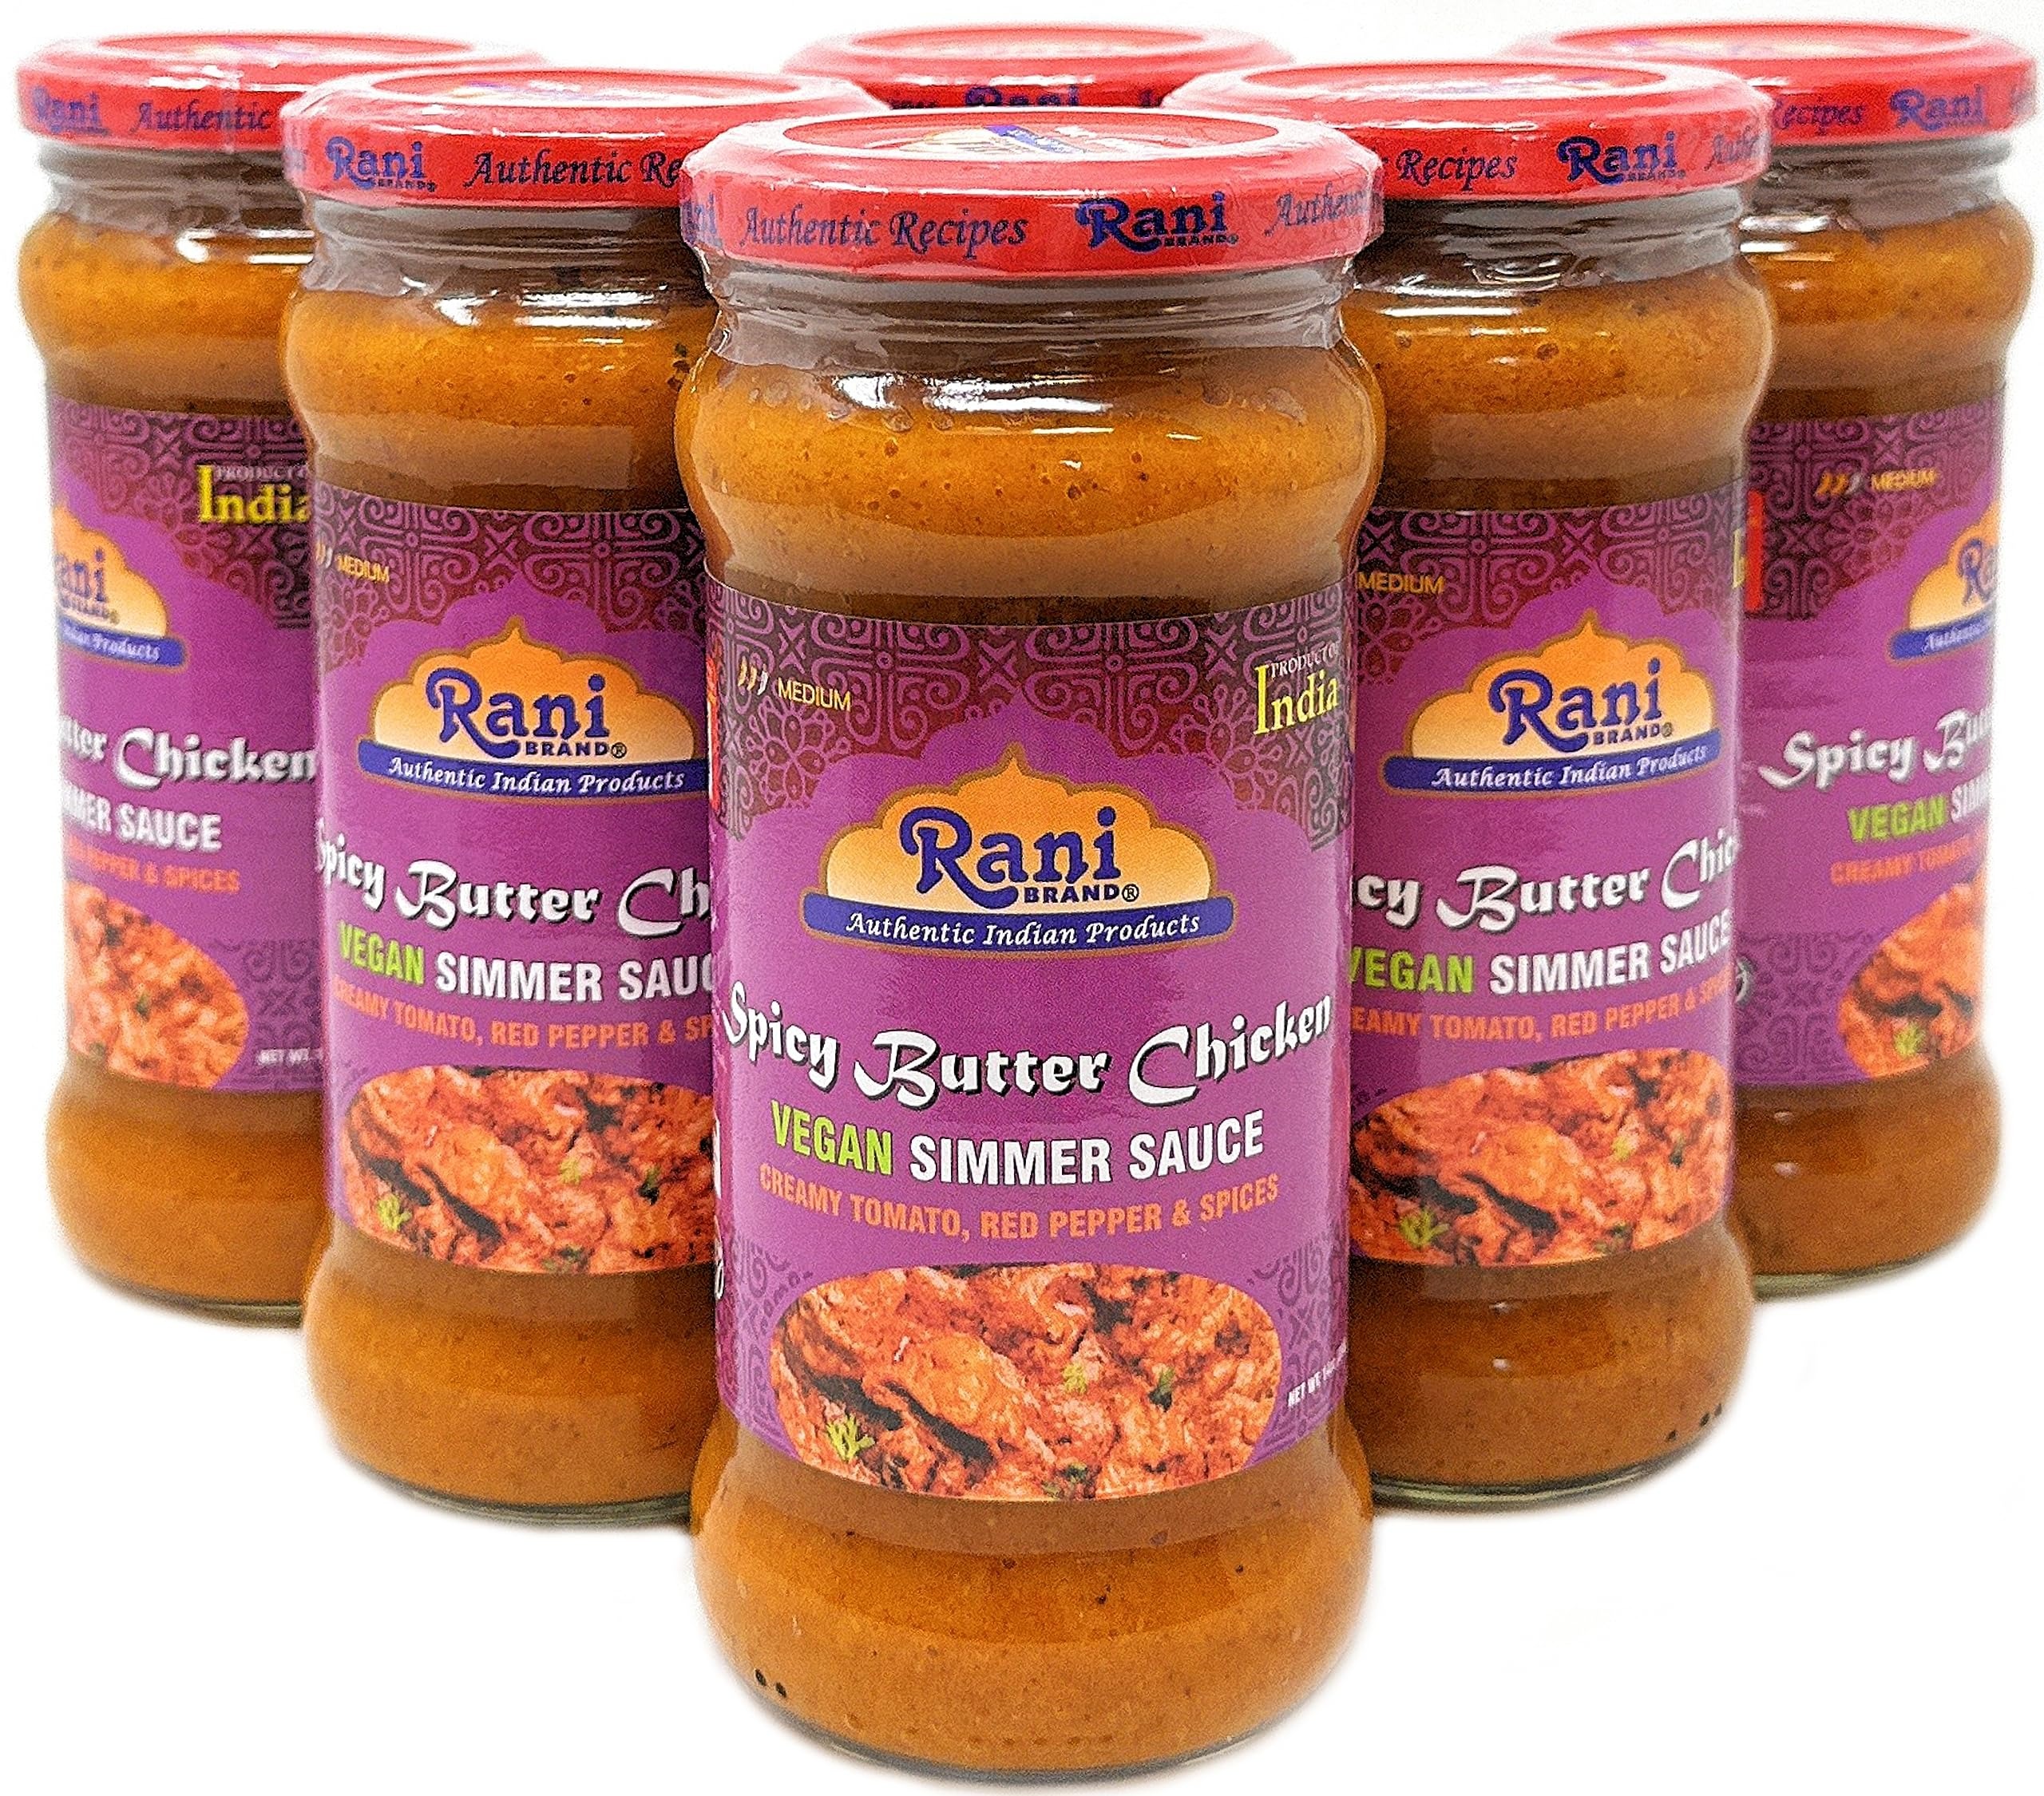
Item Name: Rani Spicy Butter Chicken Vegan Simmer Sauce 14oz (400g) Glass Jar, Pack of 5 +1 FREE ~ Easy to Use | Vegan | No Colors | All Natural | NON-GMO | Gluten Free | Indian Origin
Bullet Point 1: You'll LOVE our Spicy Butter Chicken VEGAN Simmer Sauce by Rani Brand--Here's Why:
Bullet Point 2: 🍗NEW! PACK OF 5 + 1 FREE ! GLASS JAR! We bubble & box your glass order so it will reach you safe! 100% Natural, Non-GMO, No Preservatives, Vegan, Gluten Free PREMIUM Gourmet Food Grade Spice.
Bullet Point 3: 🍗Rani Spicy Butter Chicken Simmer Sauce is a ready-to-use vegan sauce that includes all the necessary spices, ingredients, and flavors required on creating mouth-watering Spicy Butter Chicken dish.
Bullet Point 4: 🍗Easy to follow recipe on bottle. Rani is a USA based company selling spices for over 40 years, buy with confidence!
Bullet Point 5: 🍗Net Wt. 14oz (400g) x Pack of 5+1, Total of 84oz (5.25lbs) Authentic Indian Product, Product of India
Product Description: Looking for an Indian recipe that's going to impress your guests without requiring hours over a hot stove? A thick, creamy classic, our Spicy Butter Chicken Simmer Sauce adds mouth-watering flavour to your Spicy Butter Chicken recipe. It's the perfect dish for those looking for Indian food that bursts with flavour and heat.
Value: 6.0
Unit: Count

Price: 42.99